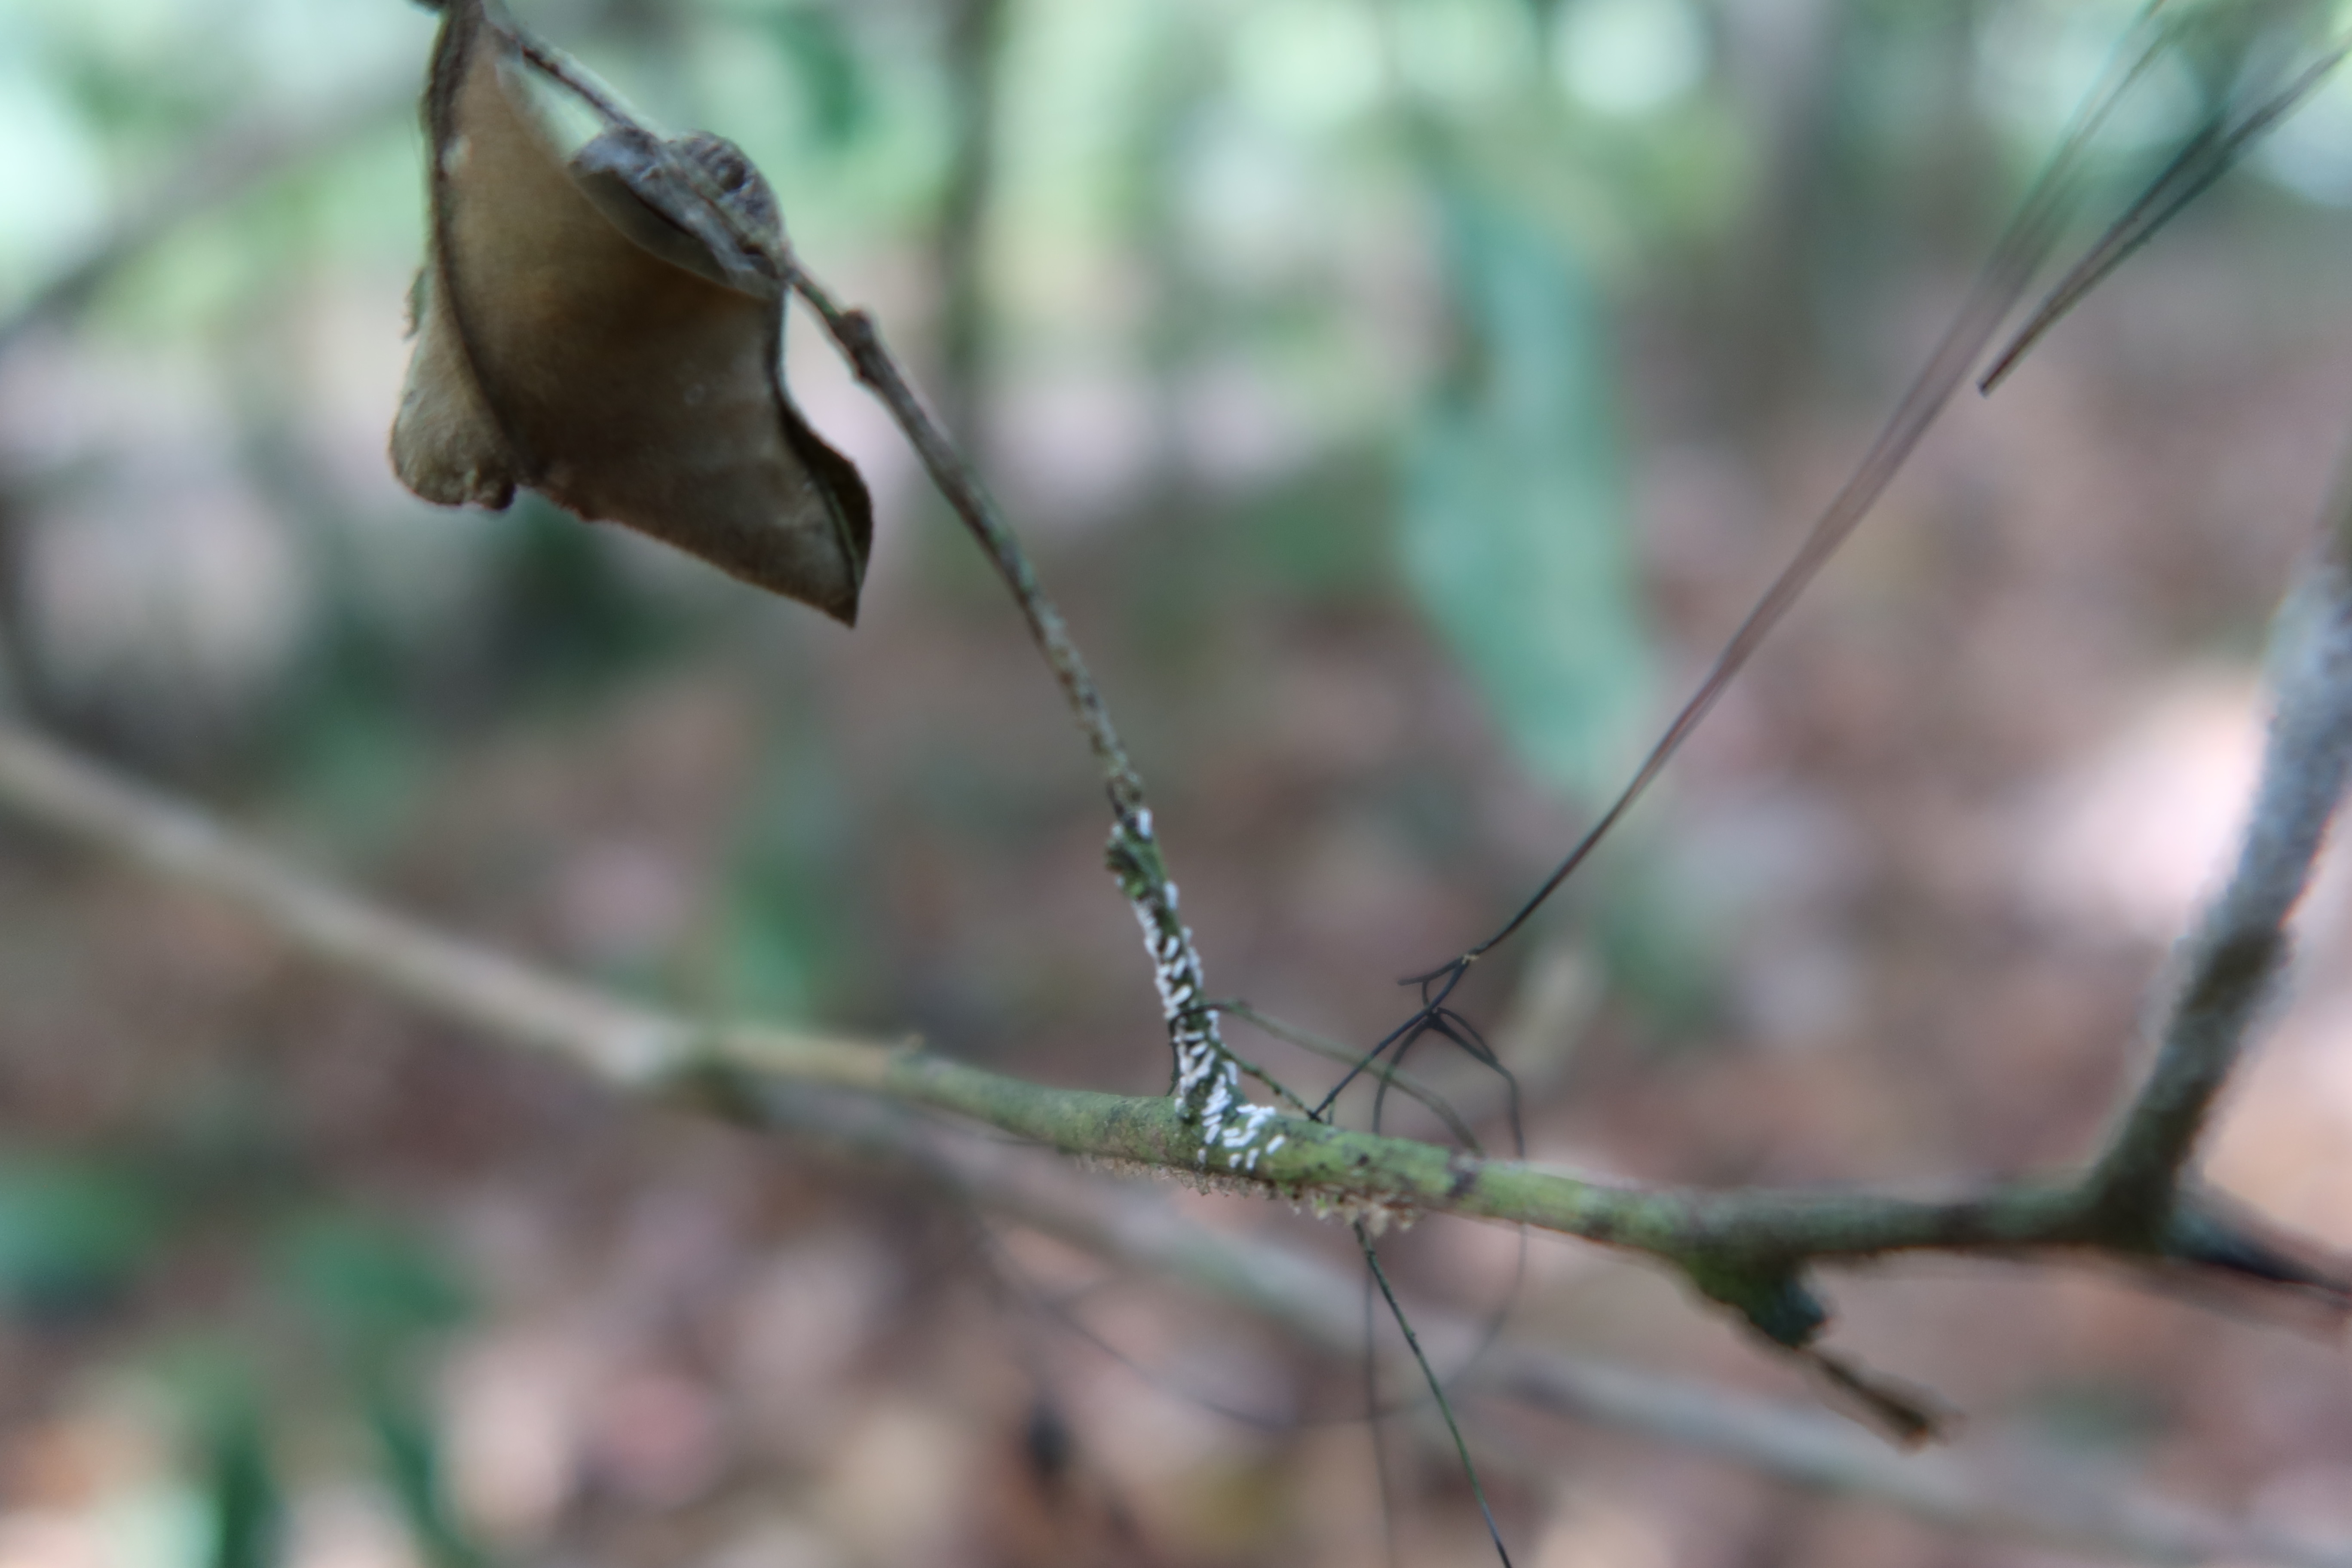
Label: Spiders